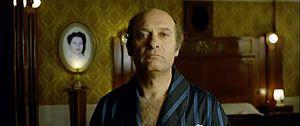
Malicia est un film italien réalisé par Salvatore Samperi et sorti en 1973.